Carbon nanotube

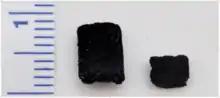
3D carbon scaffolds

Recently, several studies have highlighted the prospect of using carbon nanotubes as building blocks to fabricate three-dimensional macroscopic (>100 nm in all three dimensions) all-carbon devices. Lalwani et al. have reported a novel radical-initiated thermal crosslinking method to fabricate macroscopic, free-standing, porous, all-carbon scaffolds using single- and multi-walled carbon nanotubes as building blocks. These scaffolds possess macro-, micro-, and nano-structured pores, and the porosity can be tailored for specific applications. These 3D all-carbon scaffolds/architectures may be used for the fabrication of the next generation of energy storage, supercapacitors, field emission transistors, high-performance catalysis, photovoltaics, and biomedical devices, implants, and sensors.